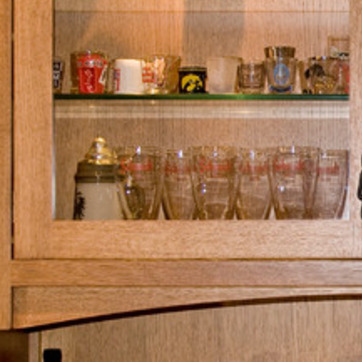
Material: glass